Maedayama Eigorō

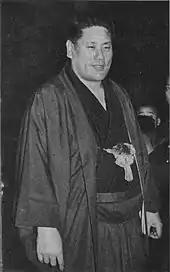
As Takasago Oyakata in 1956

Maedayama had become head coach of Takasago stable in 1941 while still active in the ring (a practice no longer permitted) and upon his retirement he formally adopted the name Takasago Oyakata. In 1964 he recruited Takamiyama from Hawaii, the first foreigner to succeed in professional sumo. He went on an extended tour of the United States to promote sumo, without the permission of the Sumo Association's directors. He produced "yokozuna" Asashio Tarō III in 1959 and "ōzeki" Maenoyama Tarō in 1970. In 1967 he allowed Chiyonoyama's Kokonoe stable into his faction, strengthening the Takasago "ichimon" (group of stables). He became calmer late in his life and died on August 17, 1971, of cirrhosis of the liver, too early to see Takamiyama become the first foreigner to win a championship in 1972. After his death, foreigners such as "ōzeki" Konishiki and "yokozuna" Asashōryū joined his stable.